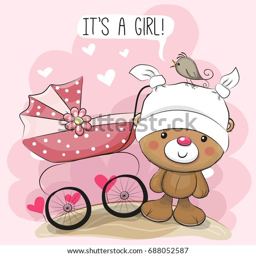
greeting card it is a girl with baby carriage and teddy bear